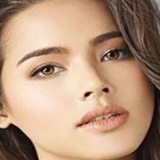
diễn viên Yaya